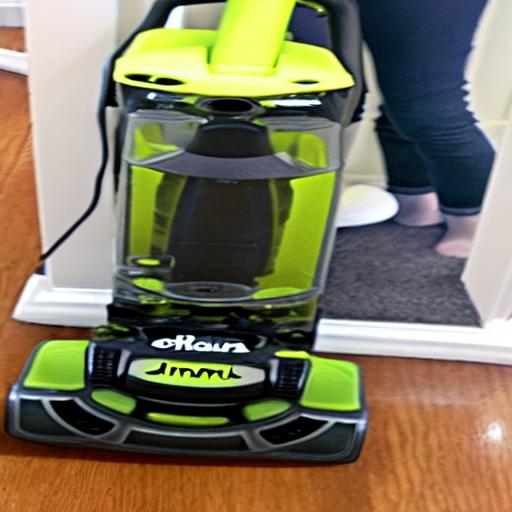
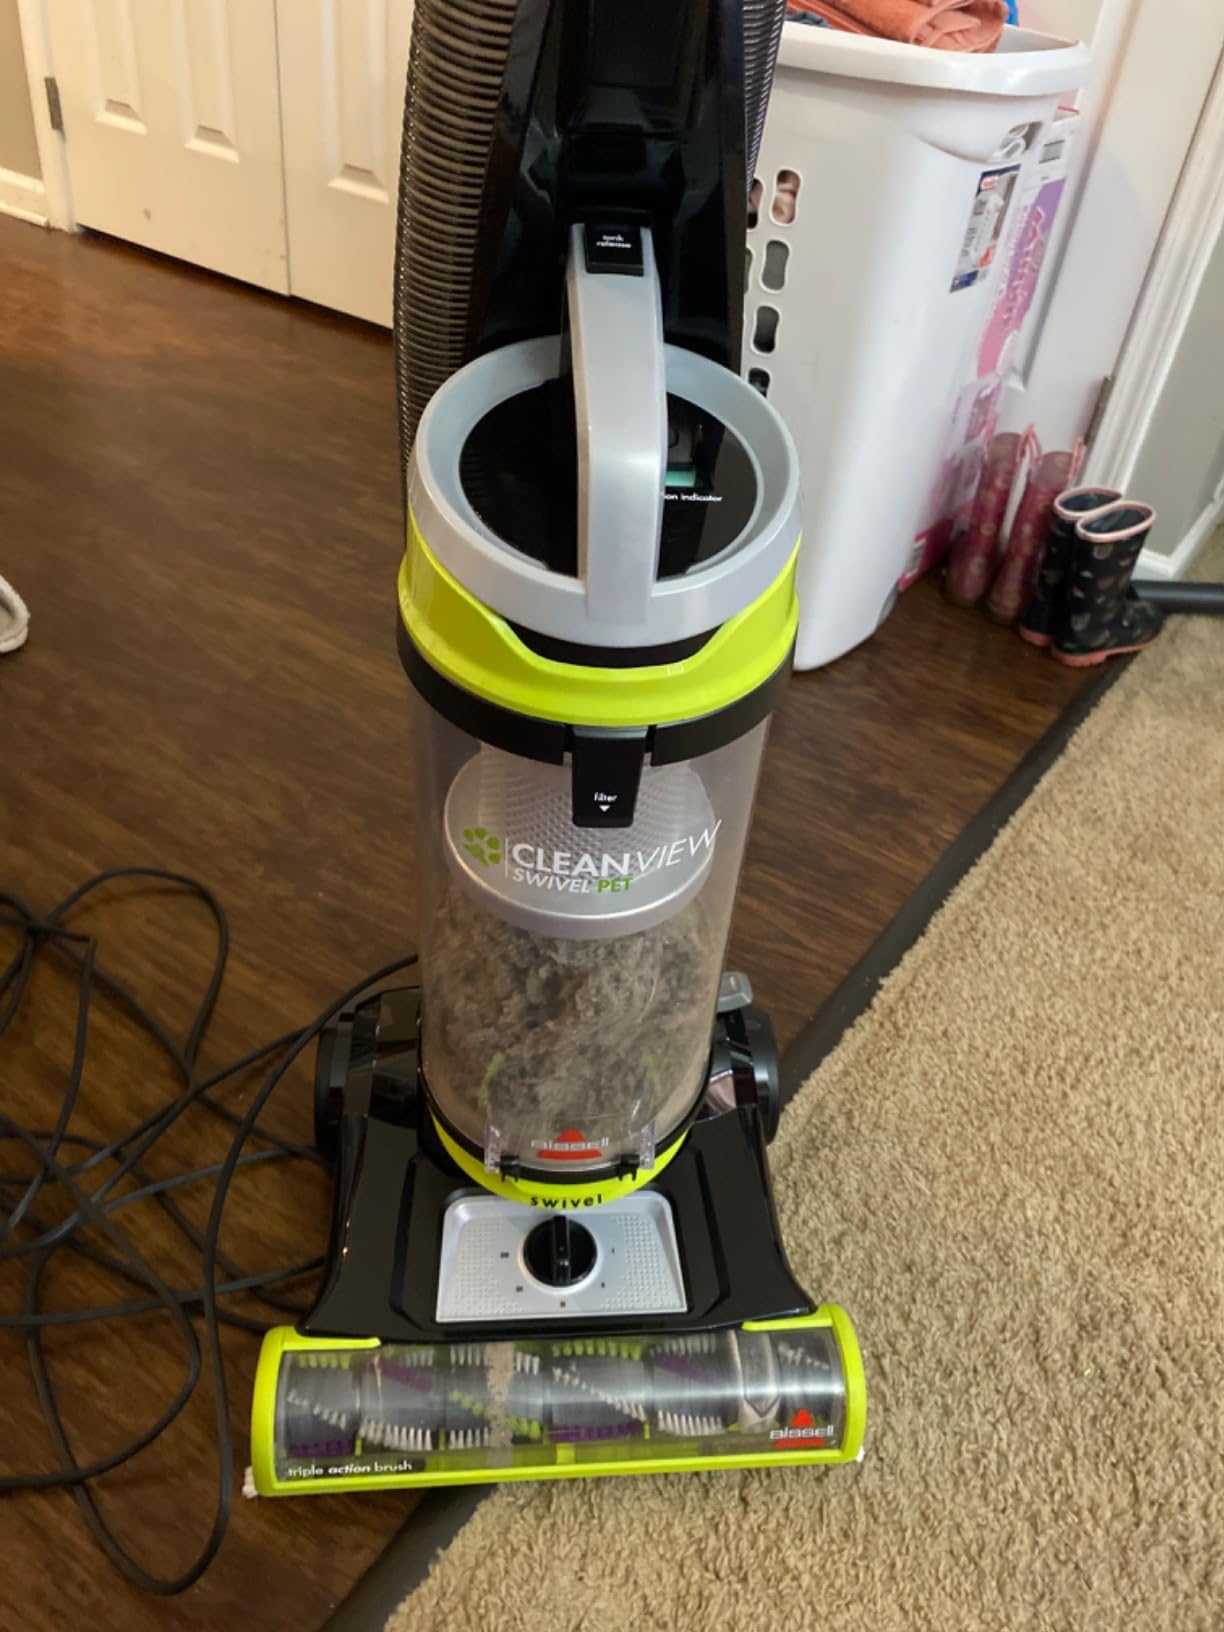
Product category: items_vacuum
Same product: no